Community of Arran Seabed Trust

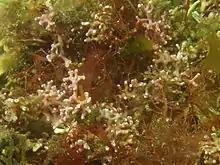
Maerl, a corraline algae

A significant marine feature in the Lamlash bay NTZ are the Maerl beds. Maerl is also present in the South Arran MPA. Maerl is a very slow-growing (1 mm per year) coral-like calcareous red algae and is an important Scottish species. Maerl beds are reservoirs of biodiversity, important both as nursery grounds for young scallops and young fish. Studies show that organic waste from fish farms significantly reduces live maerl and that scallop dredging has profound and long lasting impacts. Scallop dredging on a maerl bed has been found to kill over 70% of live maerl, with no discernible recovery over the following four years. Recovery of maerl beds would be expected to require many years without disturbance.